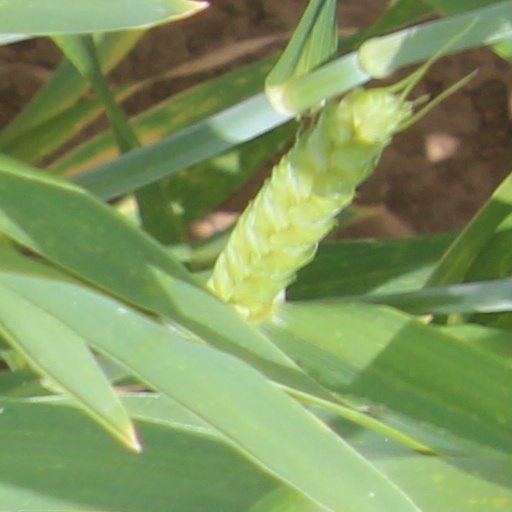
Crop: wheat